Danjin Denggong light rail station

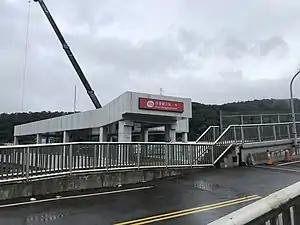
Entrance from Denggong Road

Danjin Denggong is a light rail station of the Danhai light rail, which is operated by New Taipei Metro. It is located in Tamsui District, New Taipei, Taiwan.